Møn

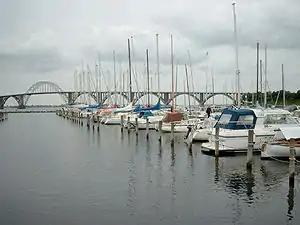
Kalvehave harbour with the Queen Alexandrine Bridge to the island of Møn in the background

There are a number of islands in the waters off Møn, including Nyord and Bogø, the smaller island of Farø, as well as the islands of Langø, Tærø and Lilleø off the coast of Zealand. The island of Lindholm in Stege Bugt is state-owned, and is the location for the State Veterinary Institute for Virus Research ("Statens Veterinære Institut for Virusforskning").